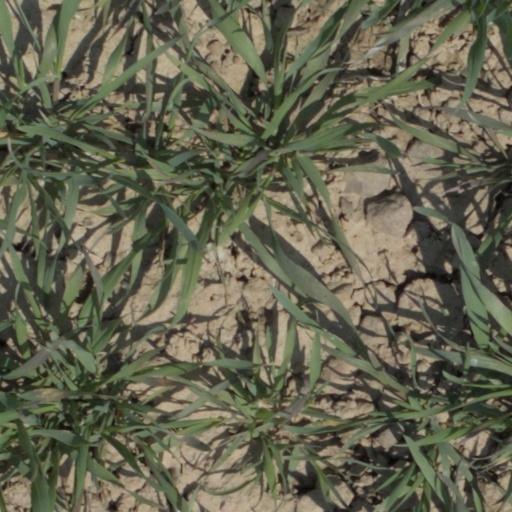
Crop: wheat